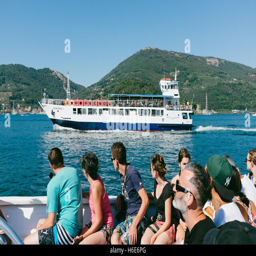
tourists on a tour boat between villages